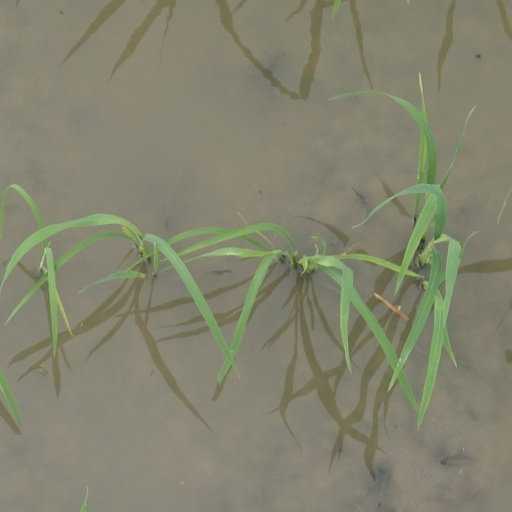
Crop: rice